Boeing UK

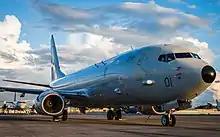
The first P-8 Poseidon delivered to the RAF. Boeing manufacturers the aircraft in the United States and supports its operation by the RAF in the United Kingdom.

In September 2014, Roger Bone retired as president of Boeing UK and was succeeded by Michael Arthur.